Frederick Banting

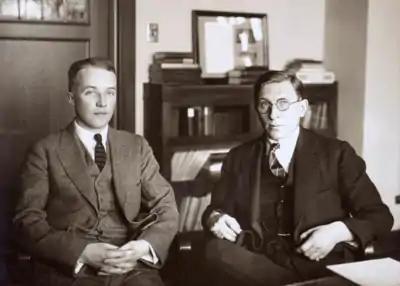
Charles Best and Banting, c. 1924

An article he read about the pancreas piqued Banting's interest in diabetes. Banting had to give a talk on the pancreas to one of his classes at the University of Western Ontario on November 1, 1920, and he was therefore reading reports that other scientists had written. Research by Naunyn, Minkowski, Opie, Sharpey-Schafer, and others suggested that diabetes resulted from a lack of a protein hormone secreted by the islets of Langerhans in the pancreas. Schafer had named this putative hormone "insulin". The hormone was thought to control the metabolism of sugar; its lack led to an increase of sugar in the blood which was then excreted in urine. Attempts to extract insulin from ground-up pancreas cells were unsuccessful, likely because of the destruction of the insulin by the proteolysis enzyme of the pancreas. The challenge was to find a way to extract insulin from the pancreas prior to its destruction.